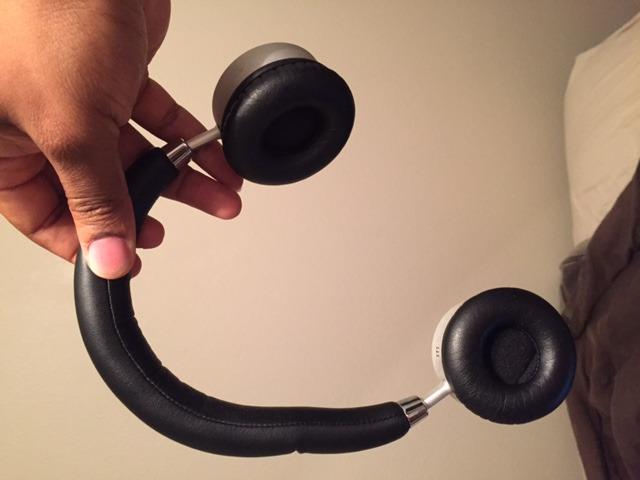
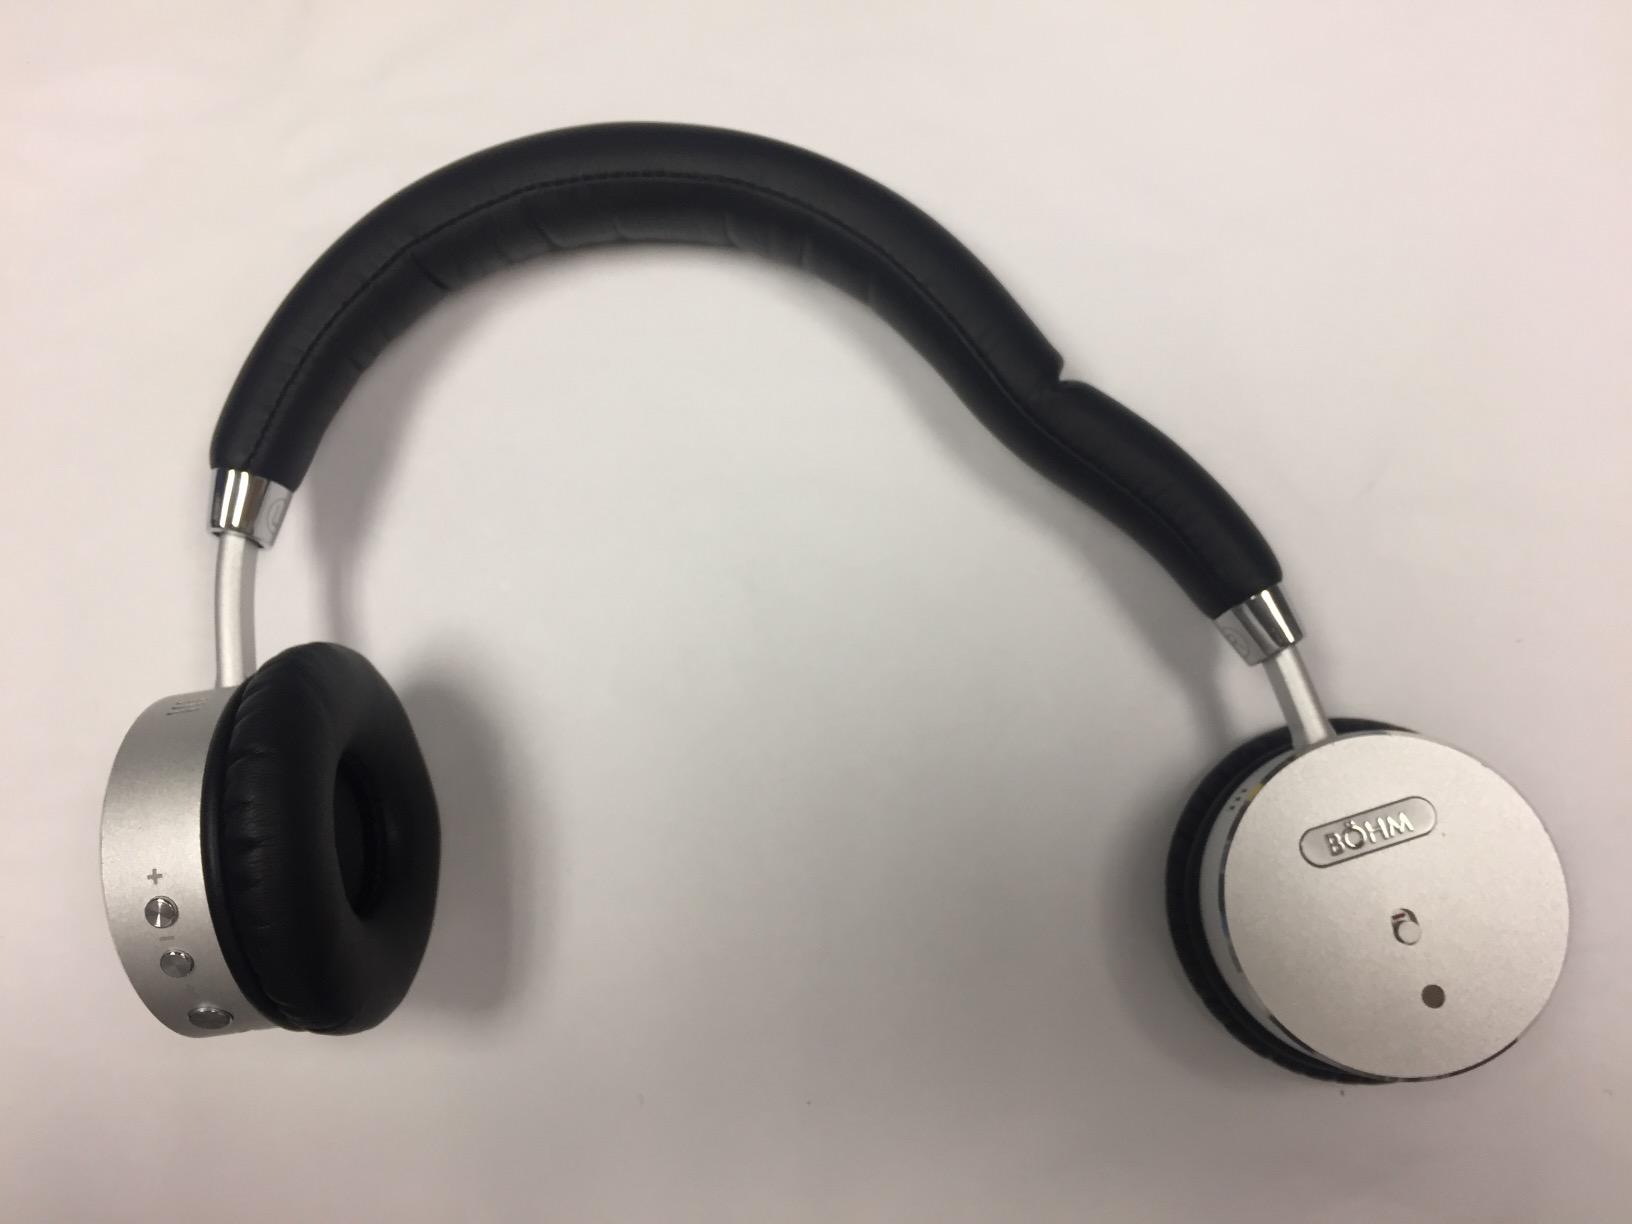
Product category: headphones
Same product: yes